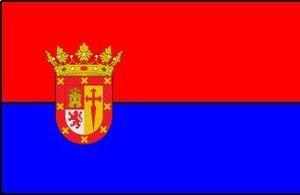
Villanueva del Río y Minas est une commune située dans la province de Séville de la communauté autonome d’Andalousie en Espagne.